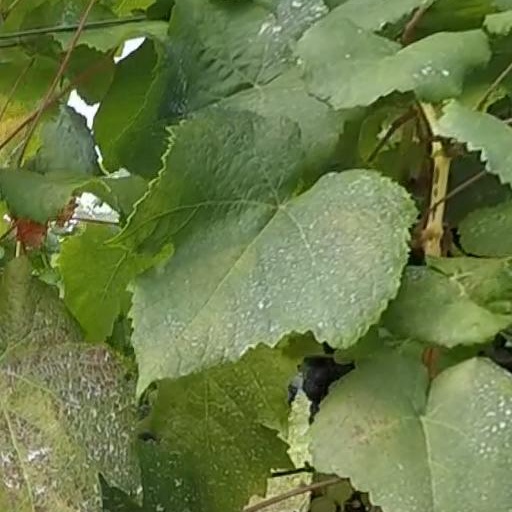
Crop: grape